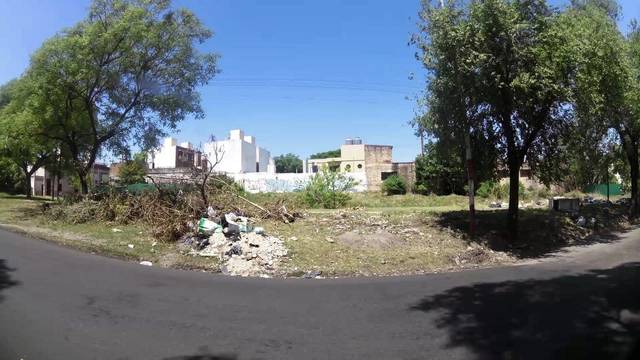
Region: Argentina
Coordinates: -31.395, -64.193